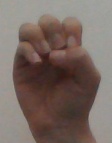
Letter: ha